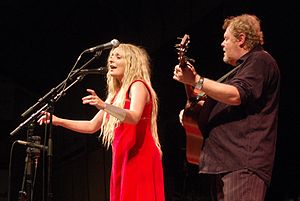
Eivør Pálsdóttir / Galleri
Eivør Pálsdóttir er en færøsk sangerinde og komponist. Hun blev blandt andet kåret til Ársins føroyingur 2004 den 9. februar 2005, og Årets danske folk vokalist den 11. marts 2006. Eivør er i dag bosat i Danmark.